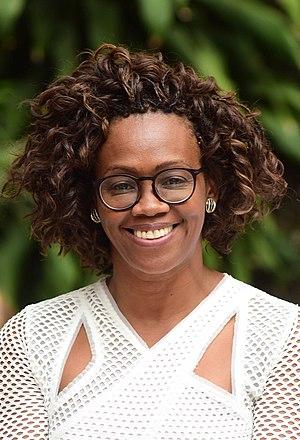
Epsy Campbell Barr, née le 4 juillet 1963 à San José, est une femme politique costaricienne. Co-fondatrice du Parti d'action citoyenne, elle est candidate malheureuse à la primaire organisée par le parti en vue de l'élection présidentielle de 2014. Députée entre 2002 et 2006 puis entre 2014 et 2018, elle est vice-présidente de la République depuis 2018, occupant également le poste de ministre des Affaires étrangères la même année.